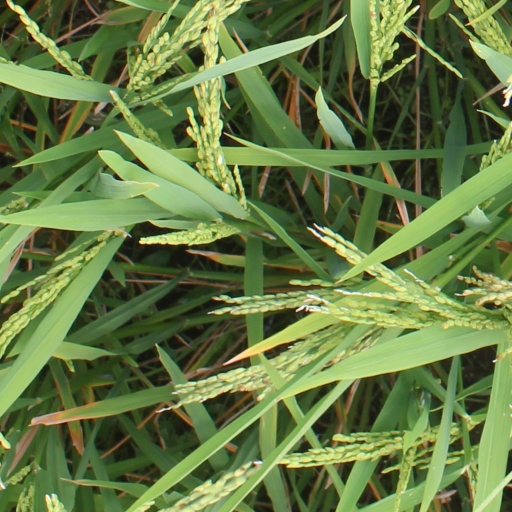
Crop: rice